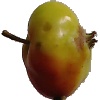
Label: Apple Red Yellow 2